Card Sound Bridge

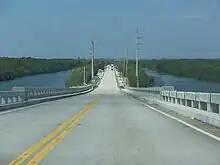
Looking west on the bridge, towards the toll station, in 2011

The primary responsibility for operating Card Sound Bridge lies with Monroe County, but maintenance of the bridge itself is shared between Monroe County and the Florida Department of Transportation. The bridge itself is on Card Sound Road, constructed by then-Dade County in 1926 for the original Card Sound Bridge.